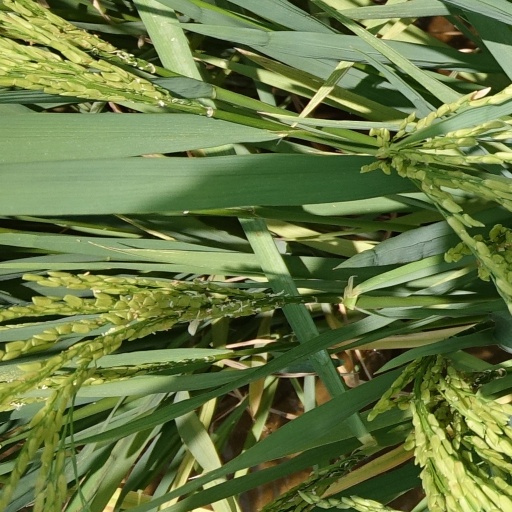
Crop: rice